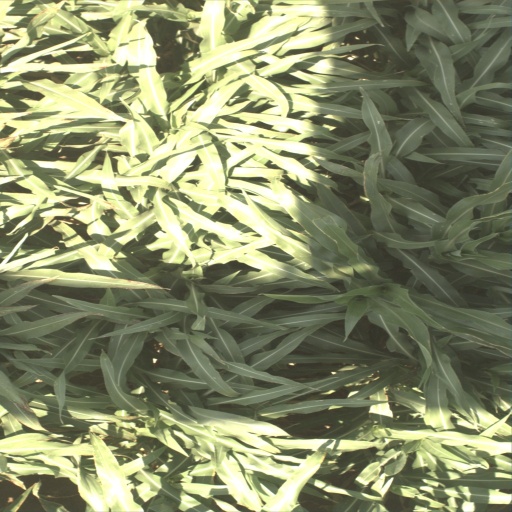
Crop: sorghum